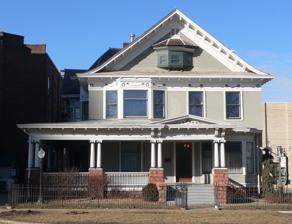
Building: Harris House (Lincoln, Nebraska)
Country: United States of America
Year built: 1902
United States historic place Harris House U.S. National Register of Historic Places The house in 2012 Show map of Nebraska Show map of the United States Location 1630 K Street, Lincoln, Nebraska Coordinates 40°48′34″N 96°41′49″W / 40.80944°N 96.69694°W / 40.80944; -96.69694 ( Harris House ) Area less than one acre Built 1902 ( 1902 ) Architectural style Classical Revival NRHP reference No. 82003194 Added to NRHP September 2, 1982 The Harris House is a historic two-and-a-half-story house in Lincoln, Nebraska . It was built in 1902 for Sarah Harris. Her husband George Samuel Harris worked for the railroad company and encouraged many immigrants from Eastern Europe to settle in Lincoln before his death in 1874. His widow published her memoirs as a pioneer in Nebraska. Many of their sons went on to success in business at a national scale. The house was designed in the Classical Revival style . It was purchased by the University of Nebraska–Lincoln chapter of Alpha Tau Omega fraternity in 1919. It has been listed on the National Register of Historic Places since September 2, 1982. References Wikimedia Commons has media related to Harris house (Lincoln, Nebraska) .